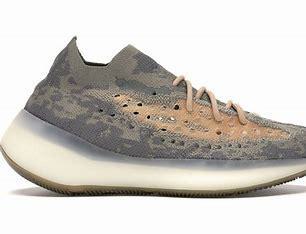
Brand: Adidas
Model: Yeezy Boost 380